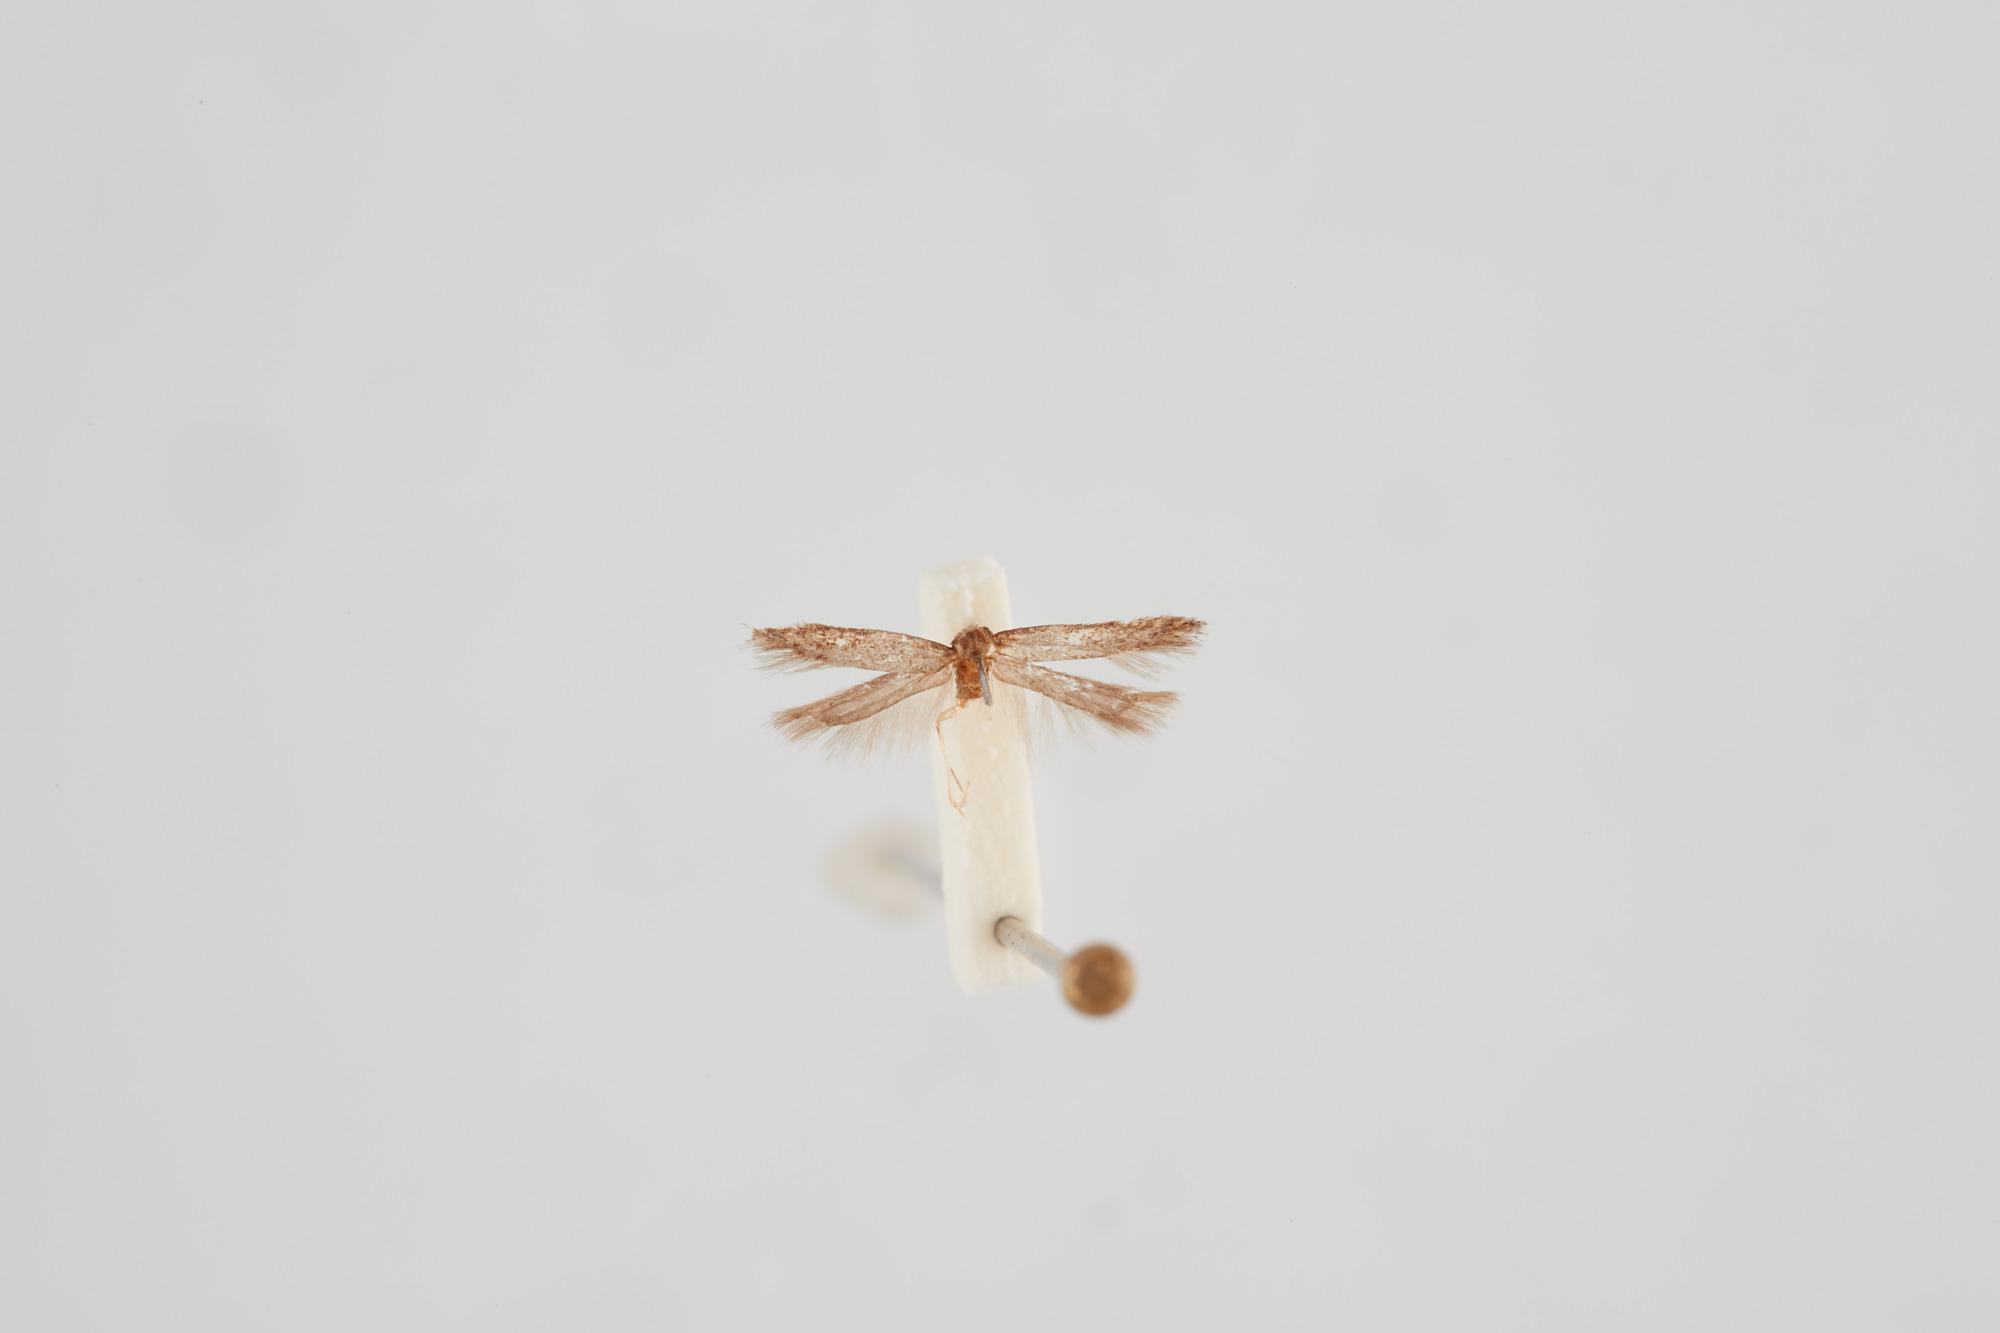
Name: Gnorimoschema absoluta
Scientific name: Gnorimoschema absoluta (Meyrick, 1917)
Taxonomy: Animalia, Arthropoda, Insecta, Lepidoptera, Glossata, Gelechiidae, Gelechiinae
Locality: Azapa, Arica, Chile, South America
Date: Mar 1967